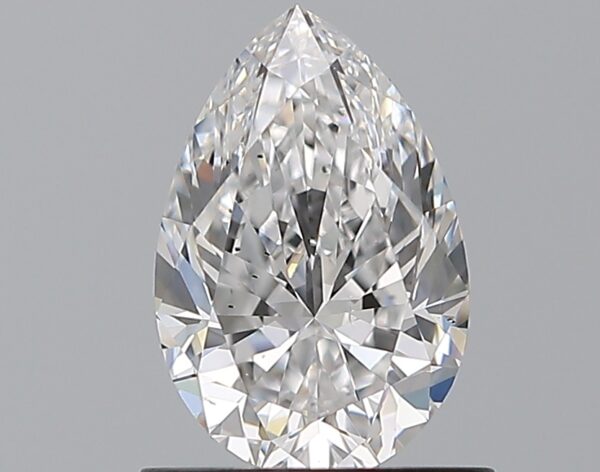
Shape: pear
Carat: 0.9
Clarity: VS2
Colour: D
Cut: VG
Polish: EX
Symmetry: EX
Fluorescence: N
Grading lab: GIA
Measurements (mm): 7.9 x 5.23 x 3.43